Alexander Berkman

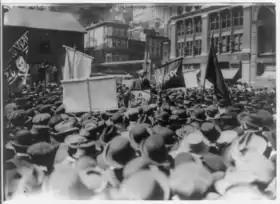
A large crowd of people, some carrying banners. A man in the center is elevated above them and speaking to them

On July 24, a police officer took Berkman for a portrait. He lent Berkman his own tie for the picture. The following day, Aronstam arrived in Pittsburgh with pockets full of dynamite to finish Berkman's botched assassination attempt. Somehow rumors of his arrival had preceded him, and he saw a newspaper headline that read "Was Not Alone. Berkmann Had Accomplices in His Mission of Murder. Is Aaron Stamm Here?" Aronstam became frightened, hid the dynamite in an outhouse, and returned to New York.